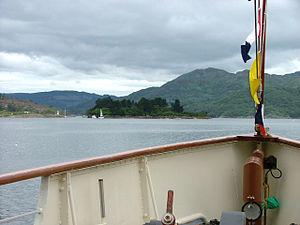
Eilean Dubh est une île du Royaume-Uni située en Écosse.